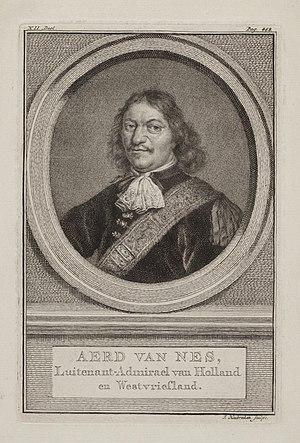
Aert Jansse van Nes est un officier de la marine royale néerlandaise du XVIIᵉ siècle. Il termine sa carrière militaire avec le grade de luitenant-admiraal de l'Amirauté de Frise.